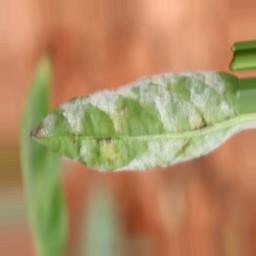
Label: powdery mildew